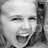
Emotion: happy